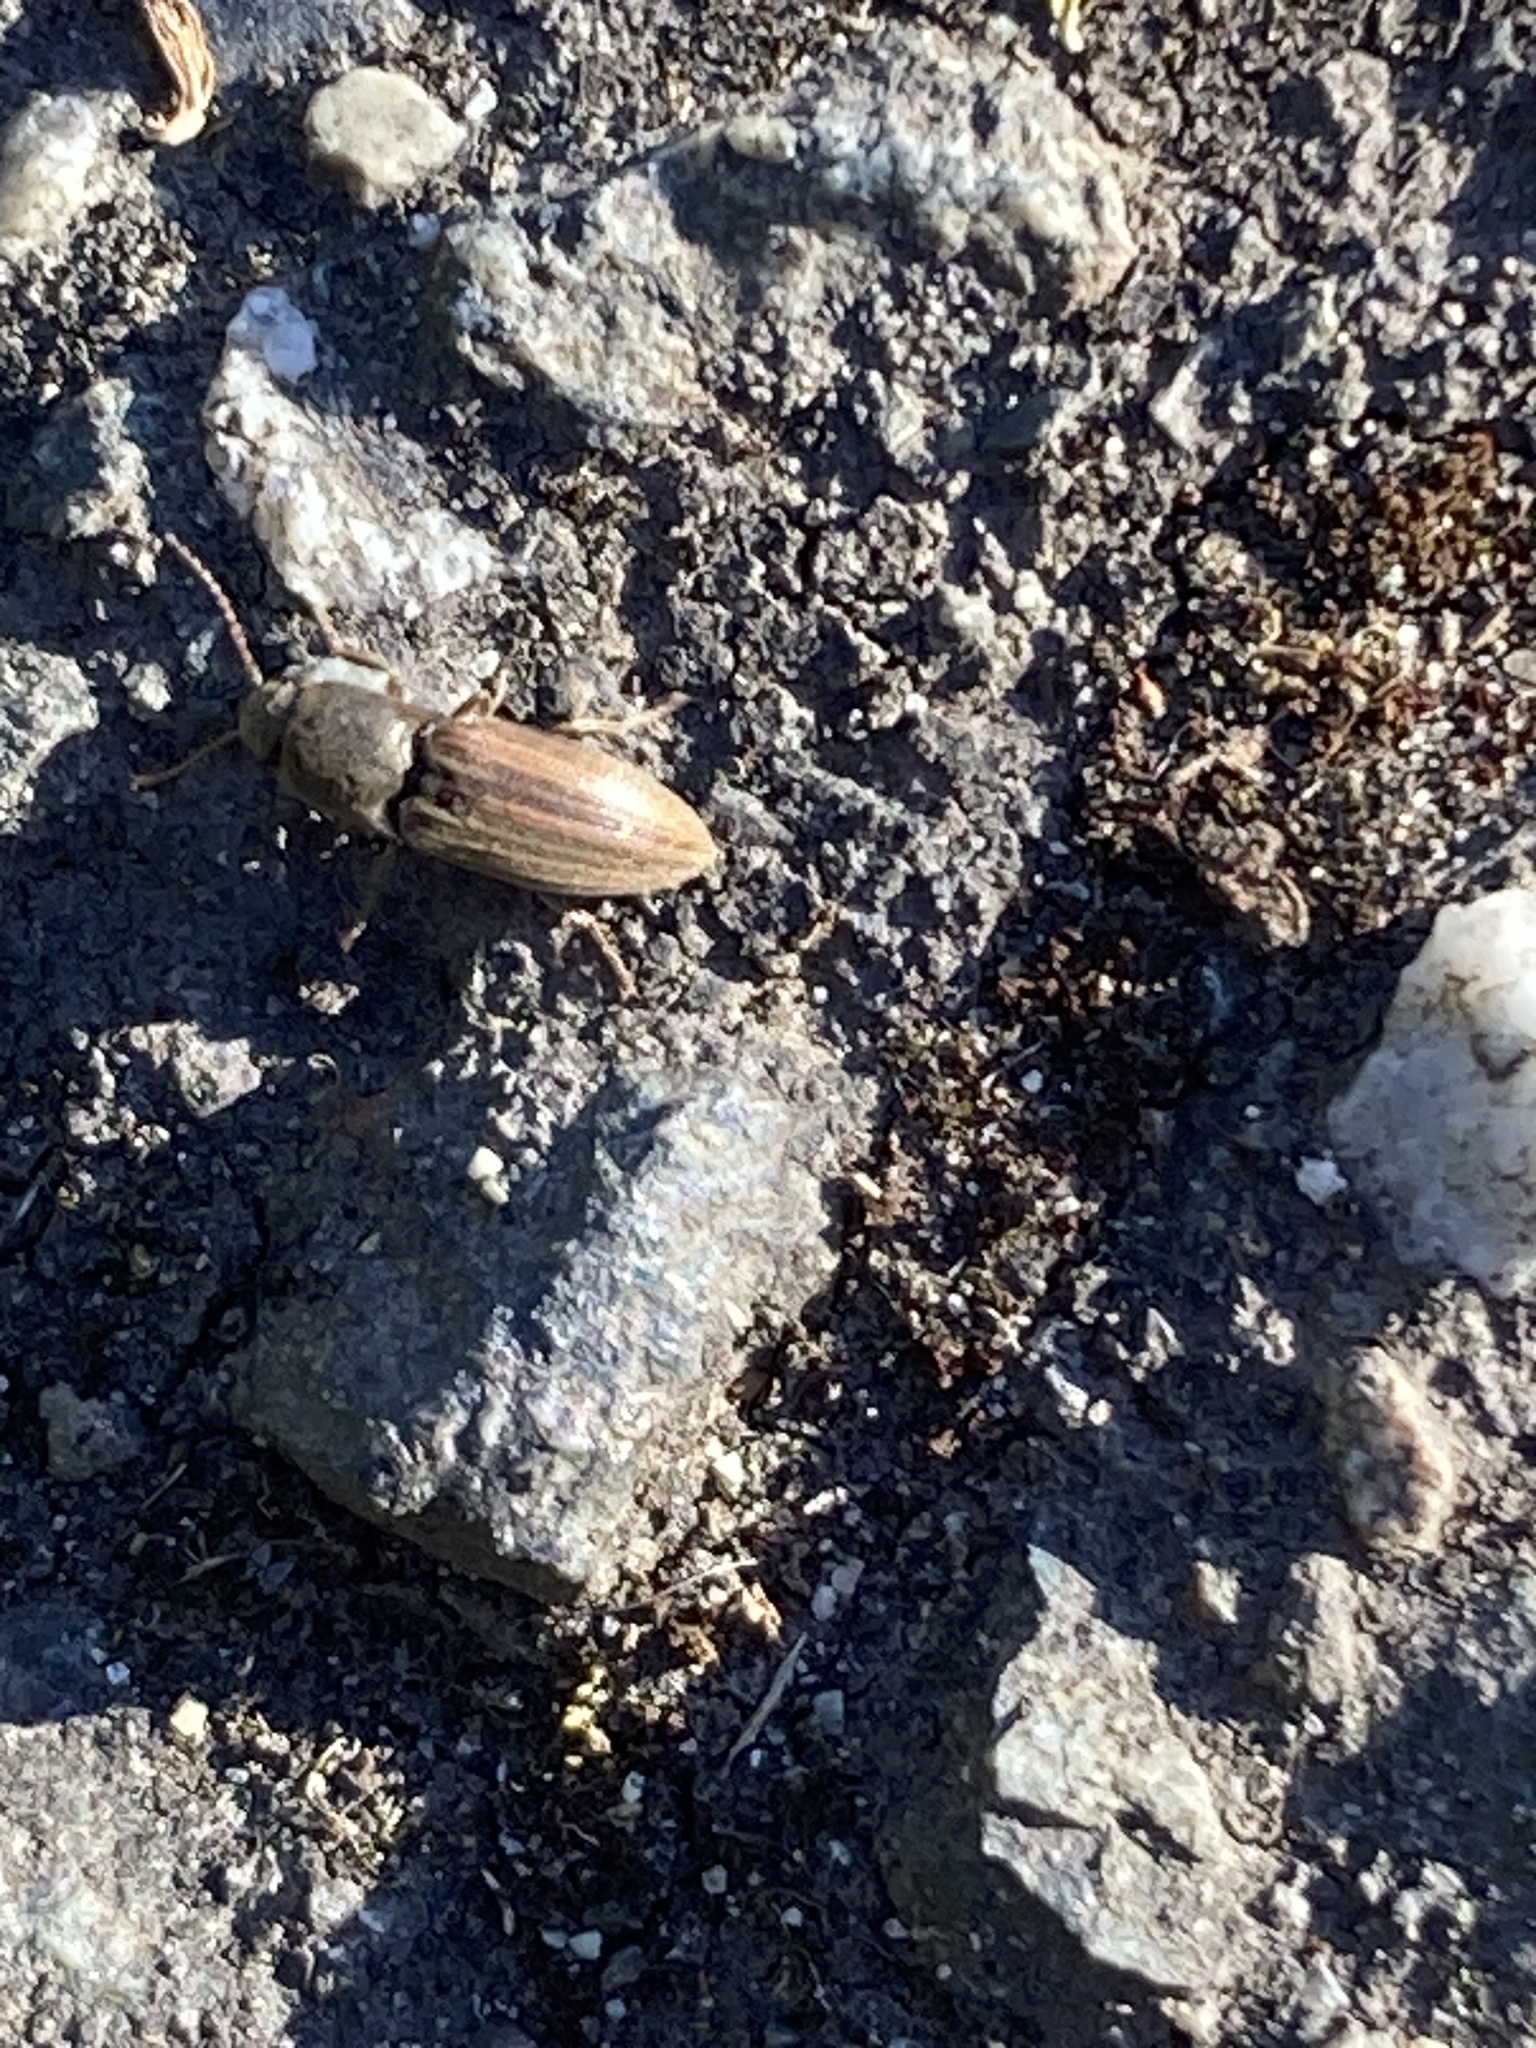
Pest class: clickbeetles_wireworms